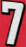
Number: 7